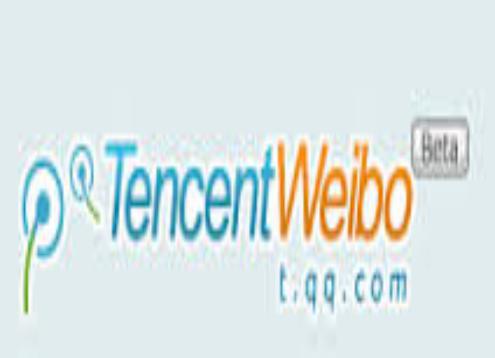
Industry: Leisure